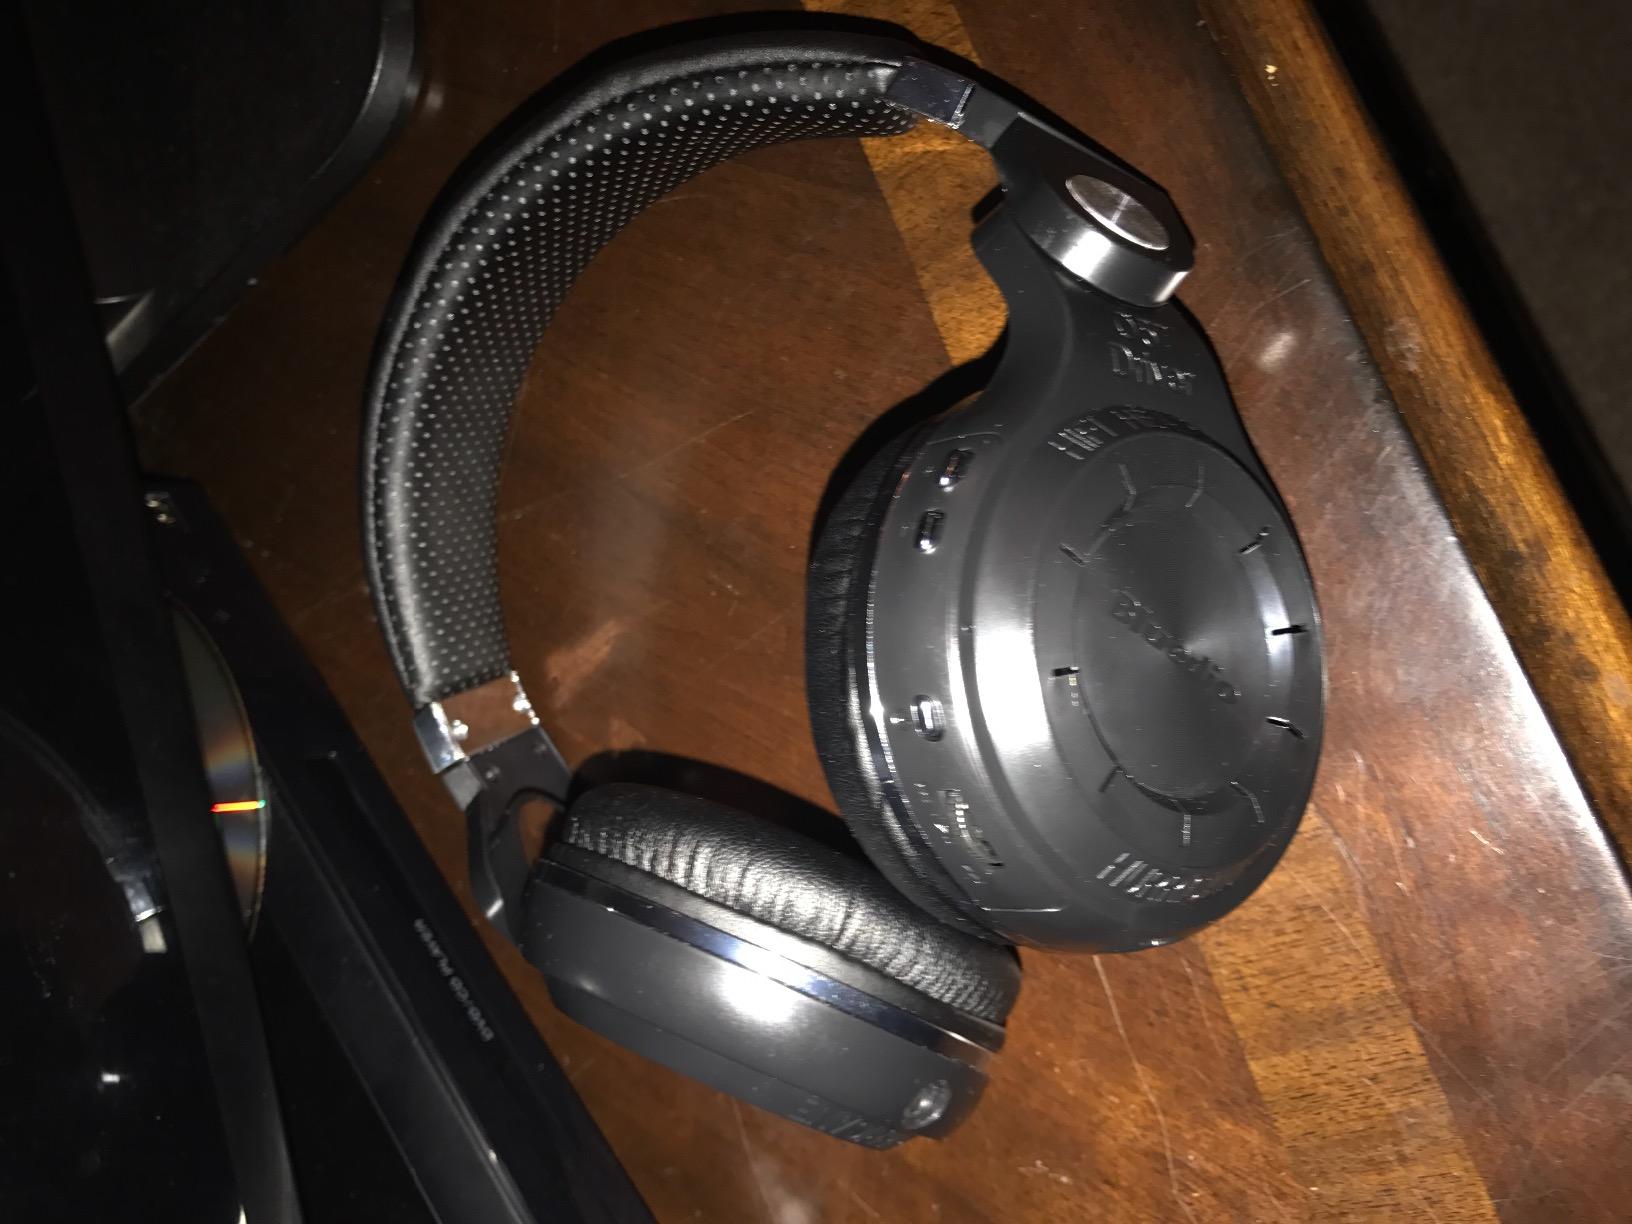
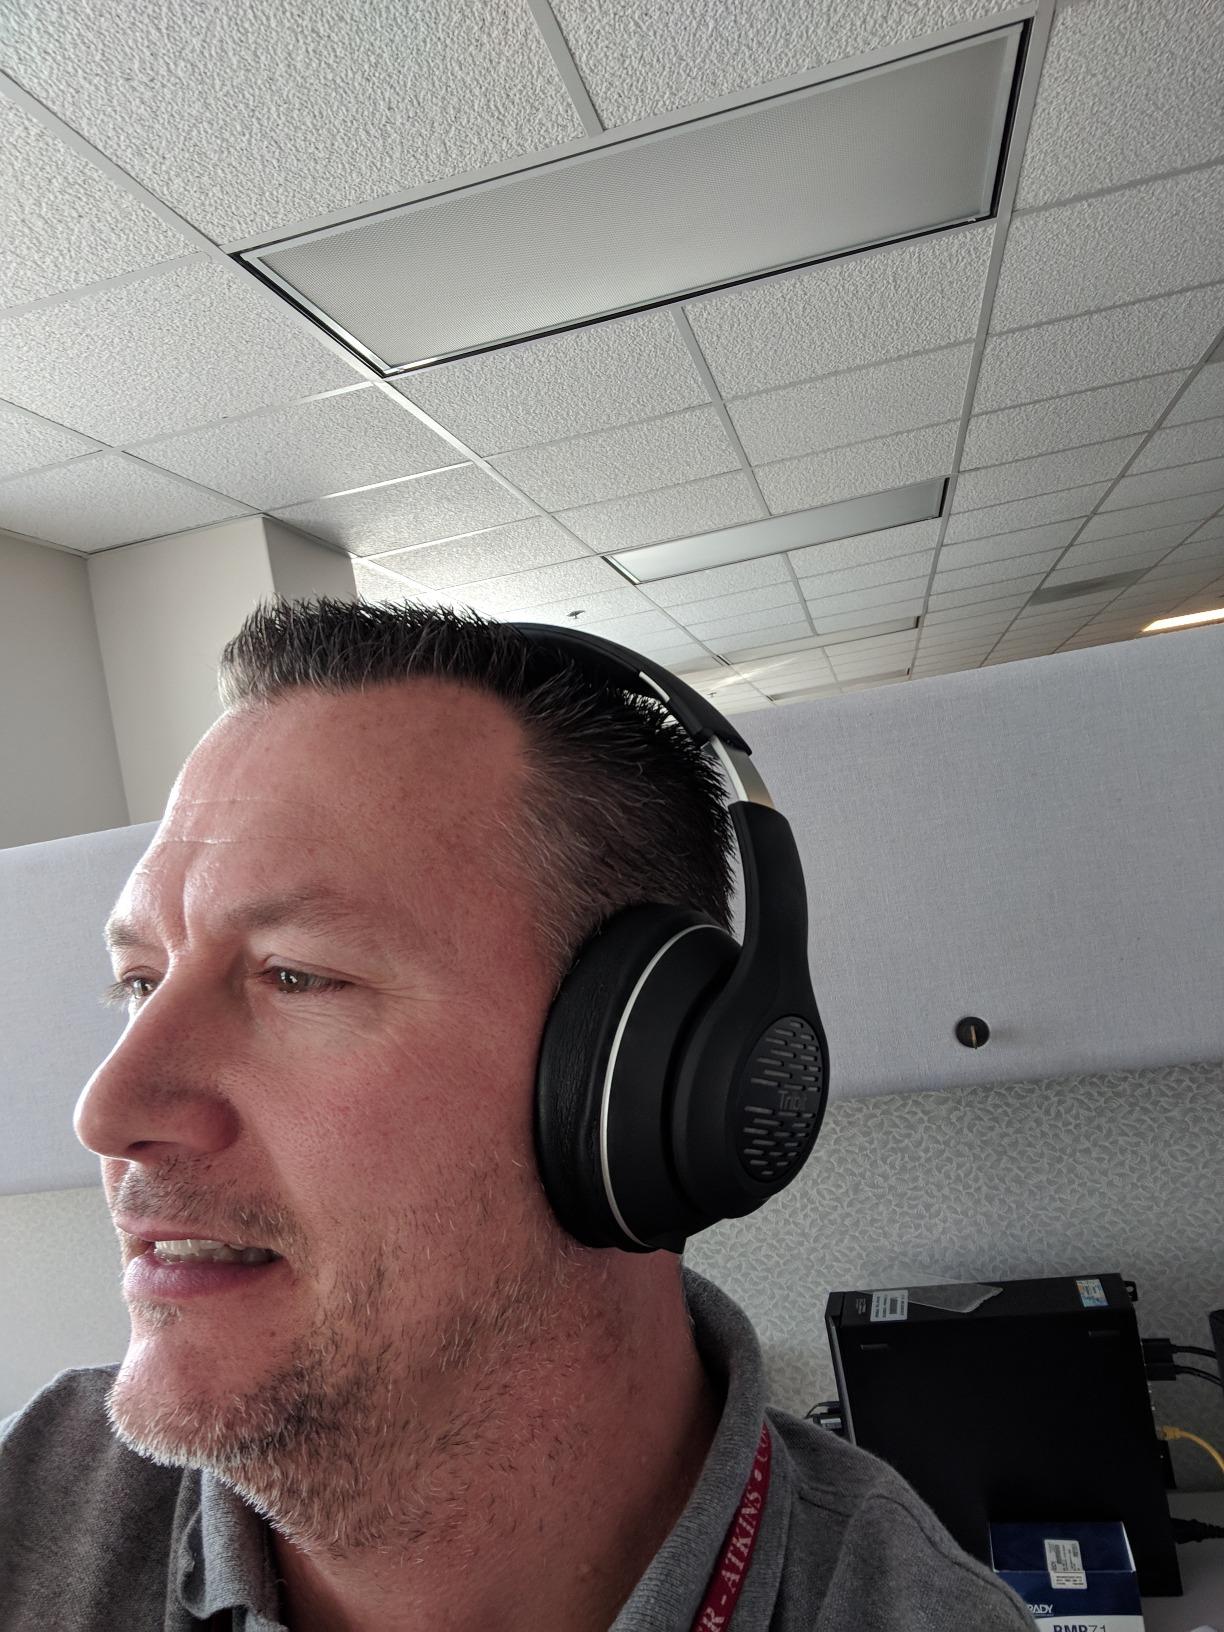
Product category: headphones
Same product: no